Germany–Holy See relations

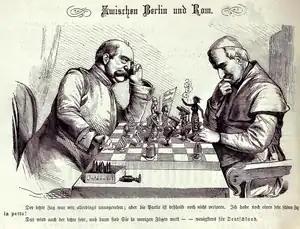
"Between Berlin and Rome", Bismarck (left) confronts the Pope, 1875

A main theme of European history in the 18th and especially 19th century was the secularization of society which was vehemently opposed by the Catholic Church. In Germany, this process had its first culmination in the German revolutions of 1848–49 and, after their suppression, gained new momentum with the establishment of liberal governments in various German states in the 1850s and 1860s and in the empire in the 1870s. The Catholic Church, an outspoken opponent of Liberalism, had opposed German unification under predominantly Protestant Prussian leadership and the Church was seen as defending the oppressed Catholic Polish minority which German nationalists saw as a threat. Therefore, Chancellor Bismarck regarded the Church as a threat to the newly founded empire, especially after establishment of a Catholic political party which became a strong opposition in parliament. The Liberals, particularly in light of new Catholic dogmas promulgated under Pope Pius IX in the 1860s and at the Council of 1870, had always considered the Catholic Church as an enemy of progress.